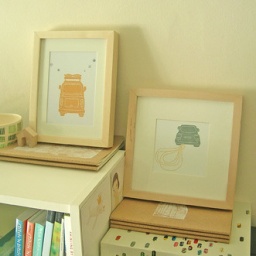
we sleep under the stars orange print w modern sedan print